Gosford railway station

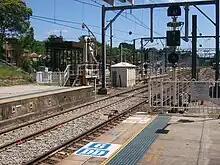
Northbound view from Platform 1 with water crane in January 2011

Gosford has three platforms, one island with two faces and one side platform. It is serviced by NSW TrainLink Central Coast & Newcastle Line services travelling from Sydney to Newcastle. Peak-hour services travel from Central to Wyong via the North Shore line.